Banneker Recreation Center

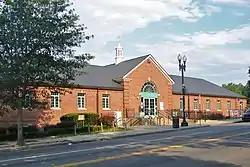
Banneker Recreation Center in 2011

Banneker Recreation Center is an historic structure located in the Columbia Heights neighborhood of Washington, D.C. The building was built in 1934 and was named for Benjamin Banneker, a free African American who assisted in the survey of boundaries of the original District of Columba in 1791. It was known as a premier African American recreation center in the city. It was listed on the District of Columbia Inventory of Historic Sites in 1985 and it was listed on the National Register of Historic Places in 1986. The structure currently houses the Banneker Community Center, a unit of the District of Columbia Department of Parks and Recreation.